German Airways

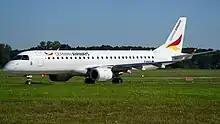
A German Airways Embraer E190 at Hannover-Langenhagen Airport

German Airways Fluggesellschaft GmbH, operating as German Airways and formerly named "Luftfahrtgesellschaft Walter" or "LGW" for short, was a German regional airline headquartered in Cologne.